New York State Route 305

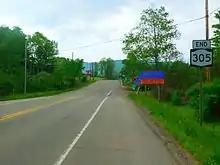
NY 305 approaching the Pennsylvania state line, where the road becomes PA 446

NY 305 begins at the Pennsylvania state line as a continuation of PA 446 in the town of Portville. The designation proceeds northward as Portville-Eldred Road, paralleling the Allegheny River and ponds as a two-lane rural highway. After an intersection with Barbertown Road, NY 305 enters the hamlet of Carroll and passes several residences northward. The route crosses Oswayo Creek, intersecting with NY 417 (Portville-Ceres Road). NY 305 and NY 417 form a concurrency, crossing north through the hamlet of Toll Gate Corner as a two-lane residential street, entering the village of Portville. In Portville village, NY 305 turns to the northeast away from NY 417 at an intersection with Brooklyn Street. Turning north on Brooklyn, paralleling a long stretch of residences and crossing the former Bradford Division. Passing east of Chestnut Hill Cemetery, NY 305 leaves the village.